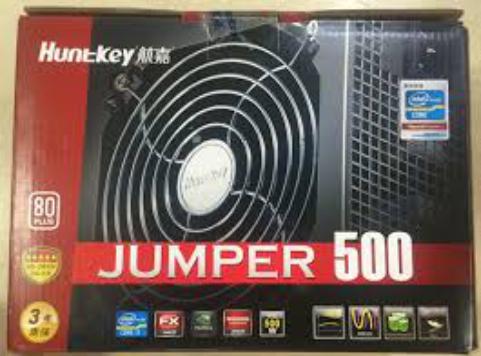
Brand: huntkey
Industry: Food